Tsushima High School

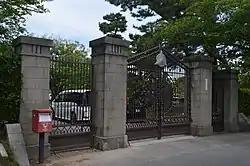

Tsushima High School is a high school located in Tsushima in Aichi Prefecture, Japan. It was founded in January 1900, originally as a junior high school.